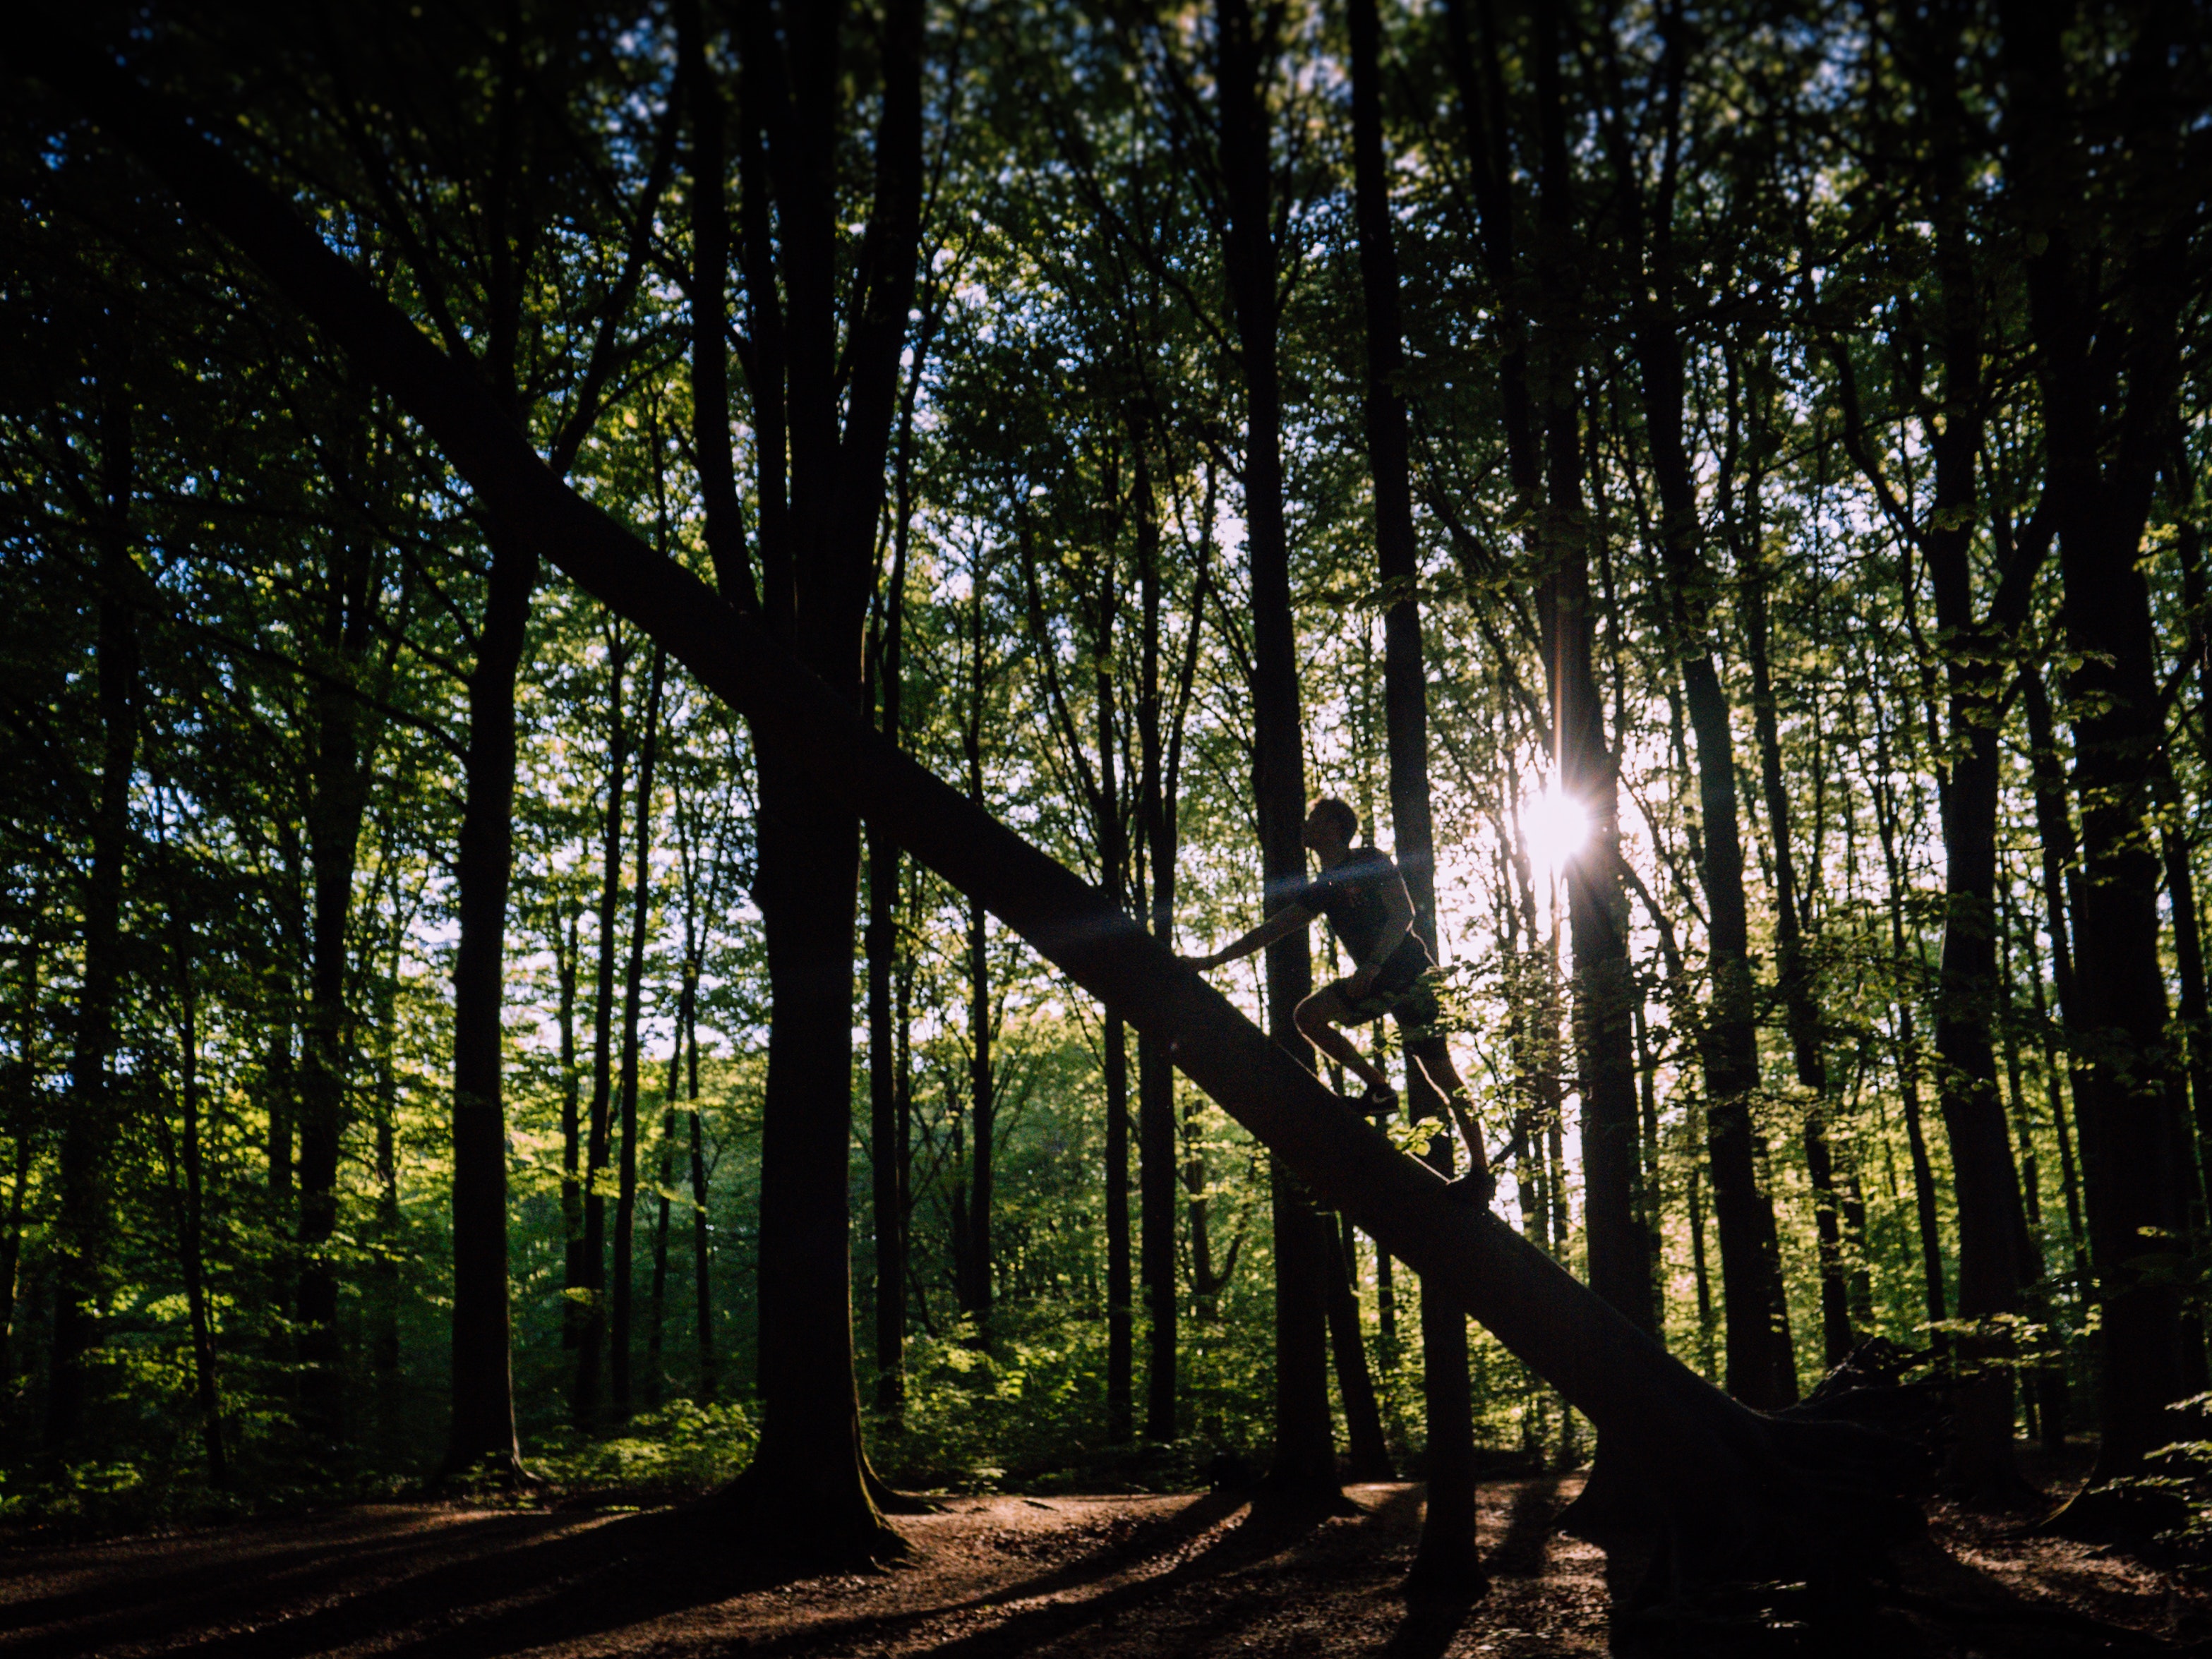
tree, forest, nature, natural environment, natural landscape, woodland, old growth forest, spruce fir forest, sunlight, sky, light, tropical and subtropical coniferous forests, grove, biome, woody plant, Northern hardwood forest, nature reserve, temperate coniferous forest, atmospheric phenomenon, wood, wilderness, plant, temperate broadleaf and mixed forest, leaf, trunk, morning, branch, valdivian temperate rain forest, atmosphere, darkness, lens flare, night, jungle, path, landscape, photography, shadow, trail, redwood, Bigtree, deciduous, rainforest, national park, plant stem, road, state park